University of California Press

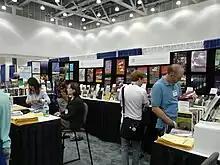
2008 conference booth

The University of California Press, otherwise known as UC Press, is a publishing house associated with the University of California that engages in academic publishing. It was founded in 1893 to publish scholarly and scientific works by faculty of the University of California, established 25 years earlier in 1868.